Conpoy

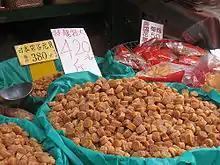
Scallops for sale at a market.

In Hong Kong, conpoy from two types of scallops are common. Conpoy made from "Atrina pectinata" or ' (江珧) from mainland China is small and milder in taste. "Mizuhopecten yessoensis" or ' (扇貝), a sea scallop imported from Japan ("hotategai", 帆立貝 in Japanese), produces a conpoy that is stronger and richer in taste .